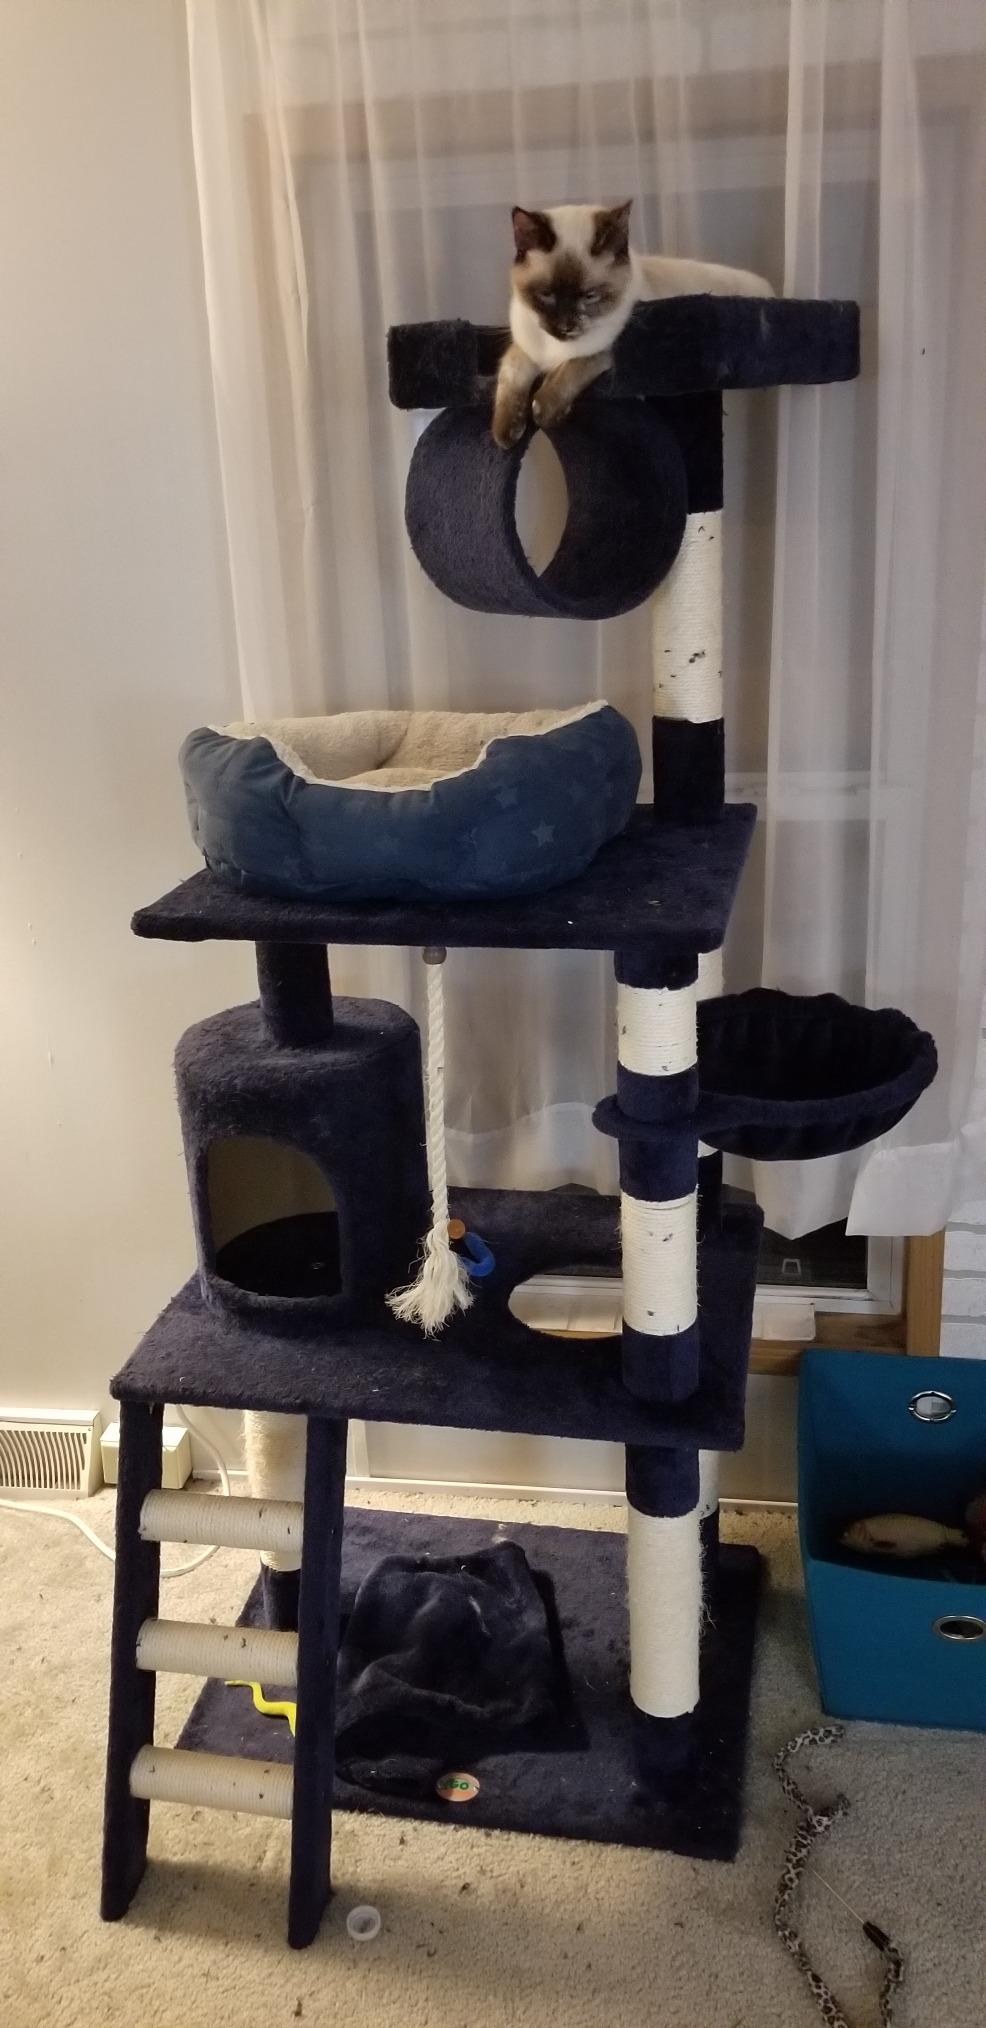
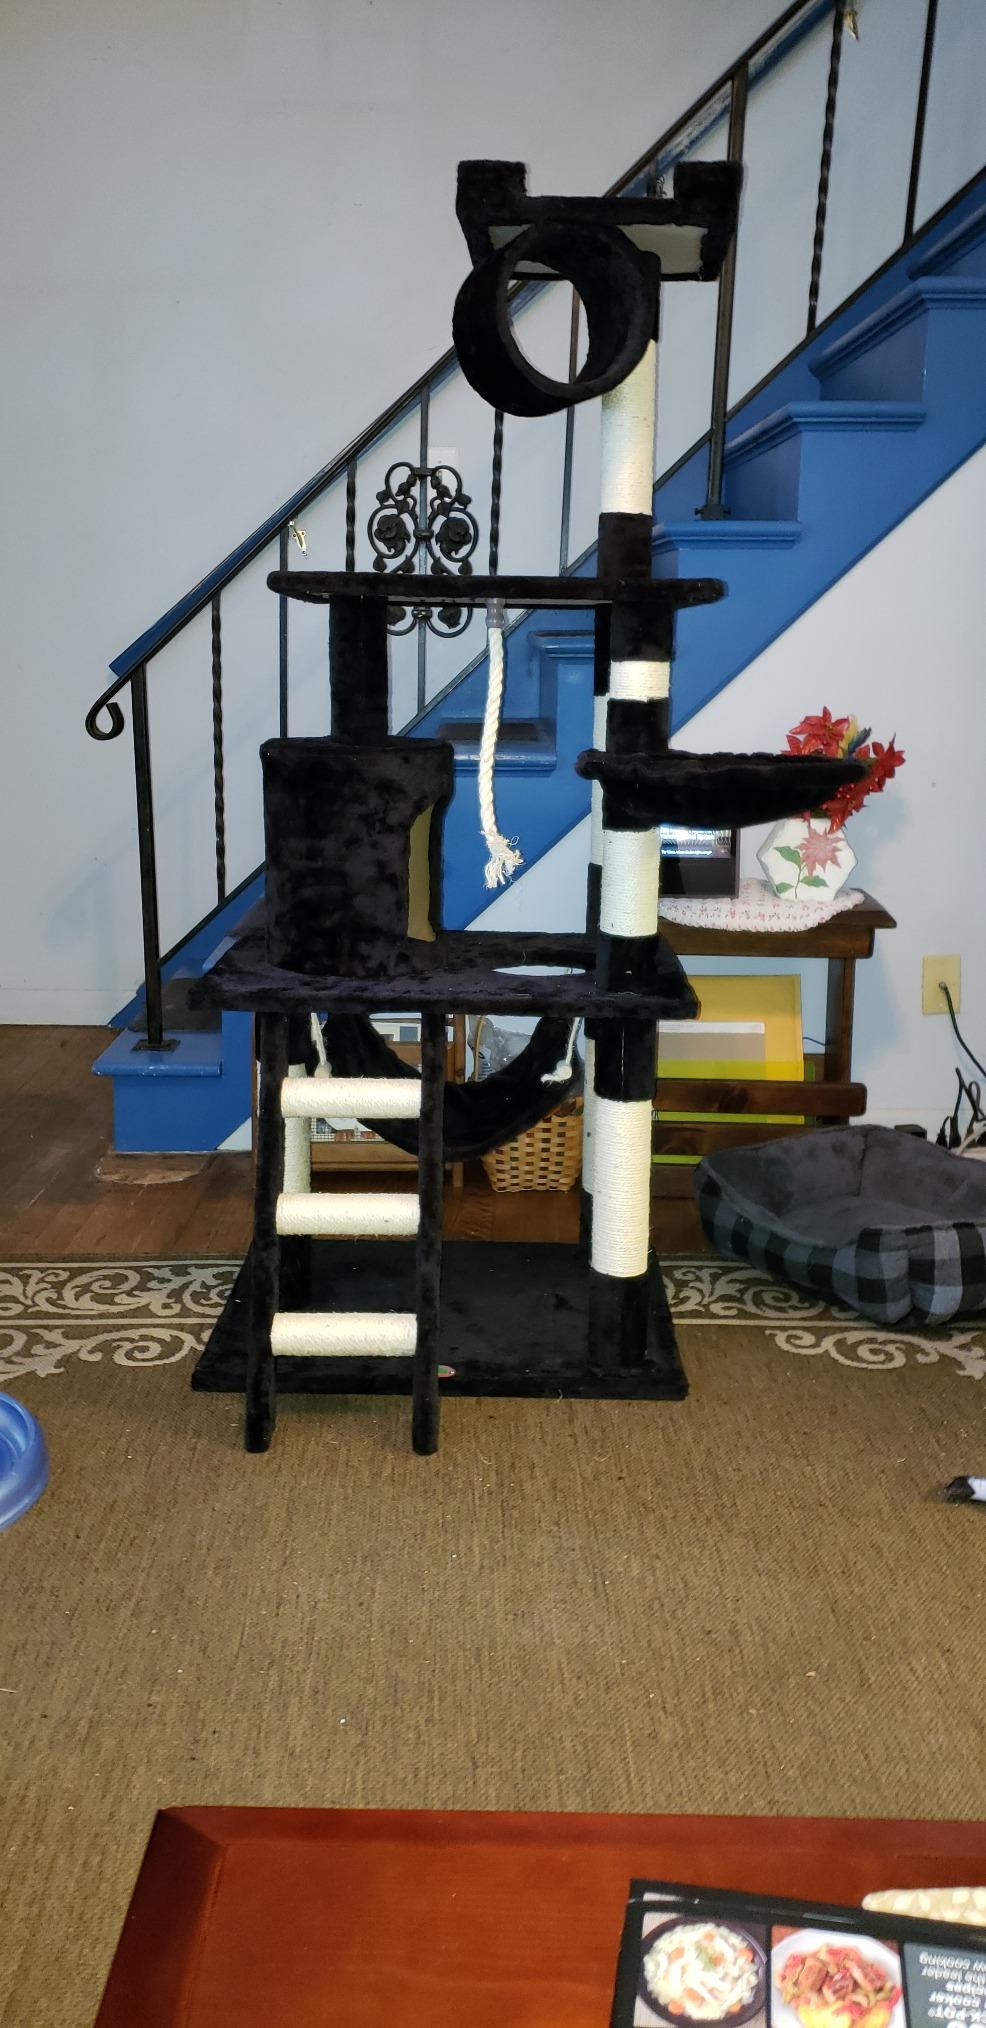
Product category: items_cat tree
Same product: no